Didrik Tønseth (skier)

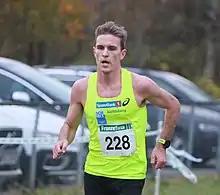
Didrik Tønseth in 2018

Didrik Tønseth (also spelled Toenseth, born 10 May 1991) is a Norwegian cross-country skier and runner.